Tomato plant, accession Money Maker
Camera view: horizontal (90 deg, fisheye); turntable rotation: 150 degrees
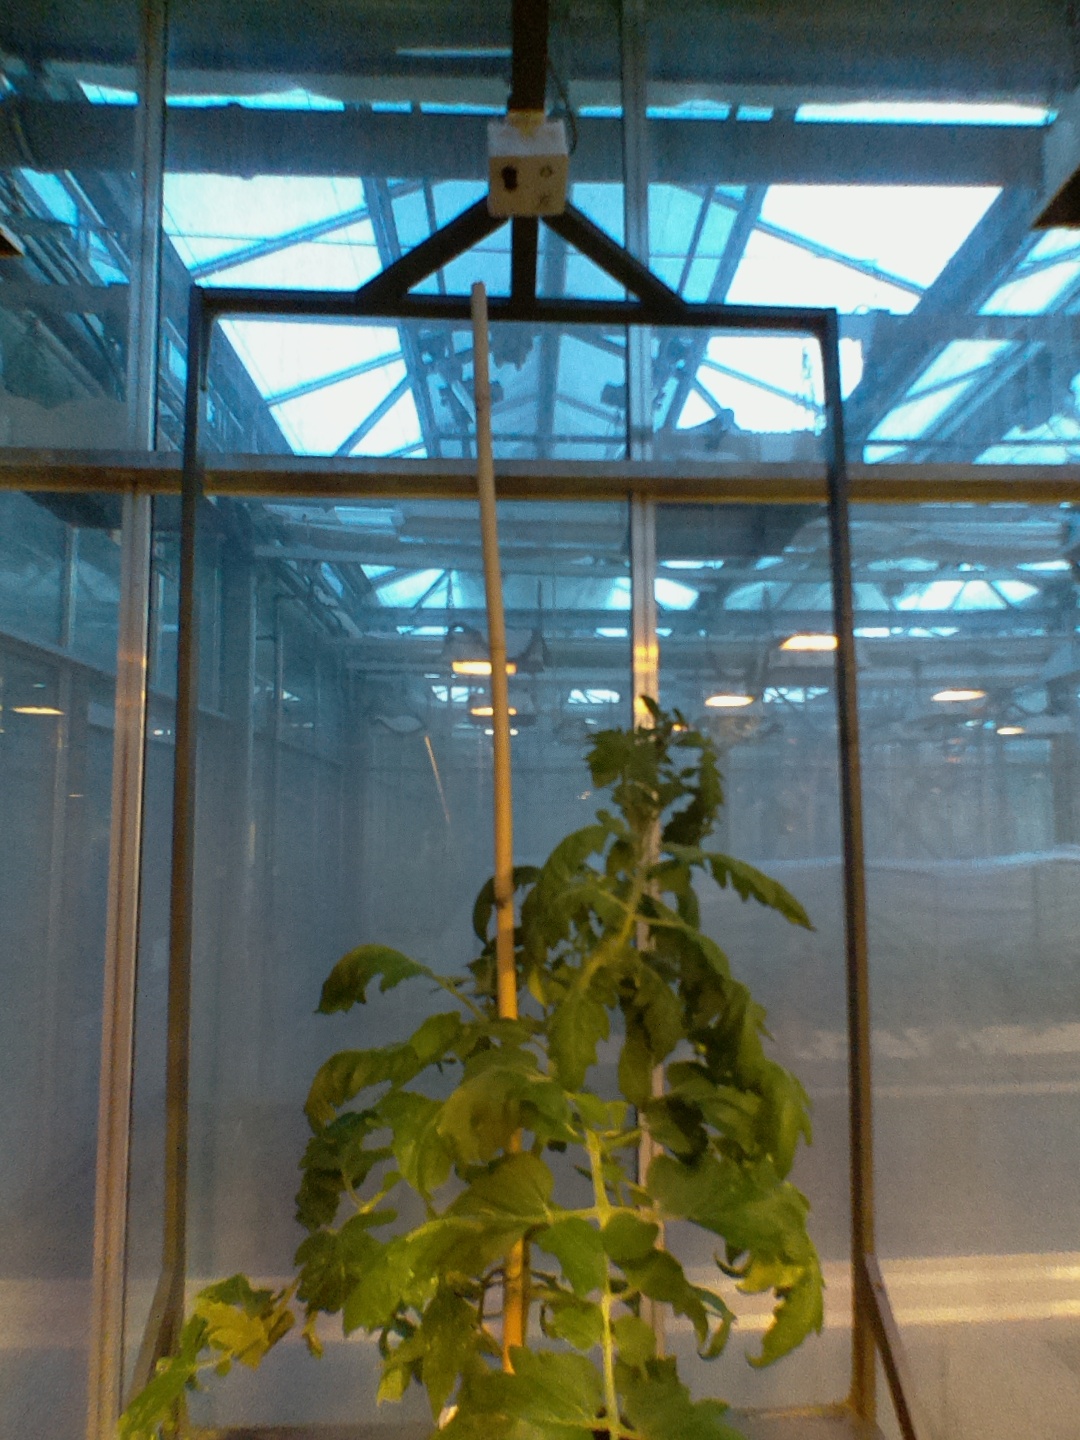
BBCH growth stage 63: 30%-40% of flowers open